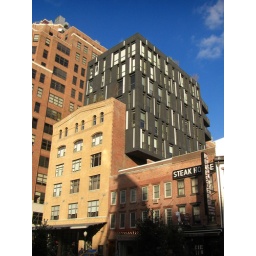
CIMG9753 - That charcoal gray modern building is on top of and part of the older brick building on the left in the picture.